Tony Grimaldi

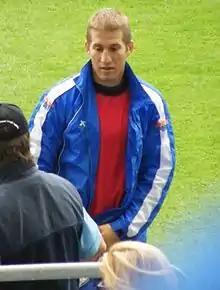

Tony Grimaldi (born 21 November 1974) is an Australian former professional rugby league footballer who played in the 1990s and 2000s. He played for the Canterbury-Bankstown Bulldogs in the NRL. Grimaldi's career spanned over 12 seasons primarily for Canterbury-Bankstown. He played at second-row forward in the 1998 NRL grand final against the Brisbane Broncos (scoring a try), as well as the 2004 NRL grand final for Canterbury-Bankstown against cross-town rivals, the Sydney Roosters.